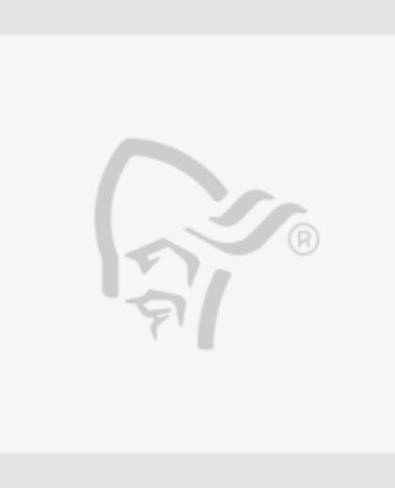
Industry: Clothes